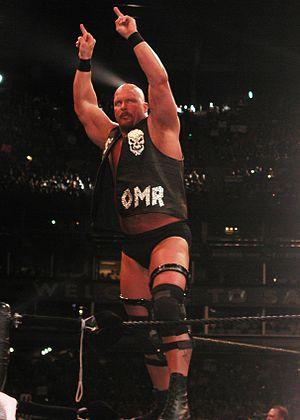
L'ère Attitude est une période de la World Wrestling Federation et de l'histoire mondiale qui s'étend de 1997 à 2001. Cette période a été marquée par un bouleversement des codes de l’époque, ajoutant violence et allusions sexuelles. L'ère Attitude a connu un grand succès aux États-Unis, en France et au Proche-Orient.
Royal Rumble 2001 est le quatorzième Royal Rumble, pay-per-view de catch de la World Wrestling Federation. Il s'est déroulé le 21 janvier 2001 au New Orleans Arena de La Nouvelle-Orléans, Louisiane.
La World Wrestling Entertainment est une entreprise américaine cotée en bourse, spécialisée dans l'organisation d'événements de divertissement, principalement de catch et dans la gestion des droits de médias télévisuels/cinématiques, musicaux et d'internet, et des produits dérivés associés à ces événements.
WrestleMania X-Seven est le nom de la dix-septième édition de WrestleMania, évènement annuel de catch produit et présenté par la World Wrestling Entertainment et diffusé selon le principe du paiement à la séance. Cet évènement s'est déroulé le 1ᵉʳ avril 2001 au Reliant Astrodome de Houston, Texas. Ce fut le premier WrestleMania à se tenir au Reliant Astrodome mais également le tout premier dans l'état du Texas.
Royal Rumble 1998 est le onzième Royal Rumble, pay-per-view de catch de la World Wrestling Federation. Il s'est déroulé le 18 janvier 1998 au San Jose Arena de San Jose, Californie.
WWE 2K16 est un jeu vidéo développé par Visual Concepts et Yuke's et édité par 2K Sports, sorti en octobre 2015 sur PlayStation 3, Xbox 360, PlayStation 4 et Xbox One, et en mars 2016 sur Windows via Steam. Il s'agit de la dix-septième édition basée sur la fédération de catch World Wrestling Entertainment, et le troisième opus de la série WWE 2K depuis le rachat de THQ en 2013 par 2K Games. Il est précédé par WWE 2K15, le jeu ajoutant plusieurs nouvelles fonctions dans les versions Xbox One et PlayStation 4, et est suivi par WWE 2K17.
WrestleMania est un événement annuel de catch organisé fin mars ou début avril par la World Wrestling Entertainment et précédemment connue sous le nom de World Wrestling Federation.
WrestleMania XIX est le nom donné communément à la dix-neuvième édition de WrestleMania, manifestation évènementielle de catch présentée et produite par la World Wrestling Entertainment, et visible uniquement en paiement à la séance. Cet évènement s'est déroulé le 30 mars 2003 au Safeco Field de Seattle, Washington. C'est la première fois que WrestleMania était organisé là-bas avec un record d'affluence pour le Safeco Field porté à 54 097 spectateurs, provenant tant de chacun des 50 états américains que de pays étrangers, pour une recette totale de 2,76 millions de dollars américains.
Steve Austin, plus connu sous le nom de Stone Cold Steve Austin, est un catcheur, acteur et producteur américain connu pour son travail à la World Wrestling Federation / Entertainment de 1996 à 2003.
Royal Rumble 1997 est le dixième Royal Rumble, pay-per-view de catch de la World Wrestling Entertainment. Il s'est déroulé le 19 janvier 1997 au Alamodome de San Antonio. C'est le seul Royal Rumble à avoir été organisé dans un stade, les autres éditions se sont déroulés dans des salles fermées.
L'édition 1999 de WWF Over the Edge est une manifestation de catch professionnel télédiffusée et visible uniquement en paiement à la séance. L'événement, produit par la World Wrestling Federation, a eu lieu le 23 mai 1999 dans la salle omnisports Kemper Arena à Kansas City, dans le Missouri. Il s'agit de la deuxième et dernière édition d'Over the Edge. The Undertaker est la vedette de l'affiche officielle.